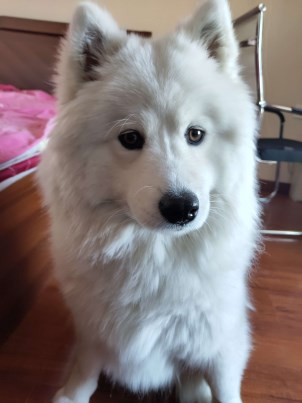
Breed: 2192-n000088-Samoyed